Steigerkopf

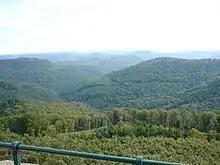
The Steigerkopf (centre) seen from the Weißenberg

The Steigerkopf lies in the eastern part of the Palatine Forest in the eponymous nature park. Its summit rises about 7 kilometres west-northwest of the small town of Edenkoben on the western rim of a group of mountains that are all over 600 m; 4 kilometres to the northeast is the highest peak in the Palatine Forest, the Kalmit (672.6 m). The summit and those parts of the mountain in the northeast belong to the forest parish of Gommersheim, which form an exclave of this municipality around 17 km to the west of Gommersheim itself. Geologically the Steigerkopf is a northwestern outlier of the 661.8 m high Kesselberg, whose top is 2 km (as the crow flies) away. The Modenbach, a right tributary of Speyerbach, rises on the southwestern flank of the mountain on which the Gommersheim Forest lies.